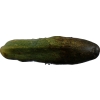
Label: cucumber